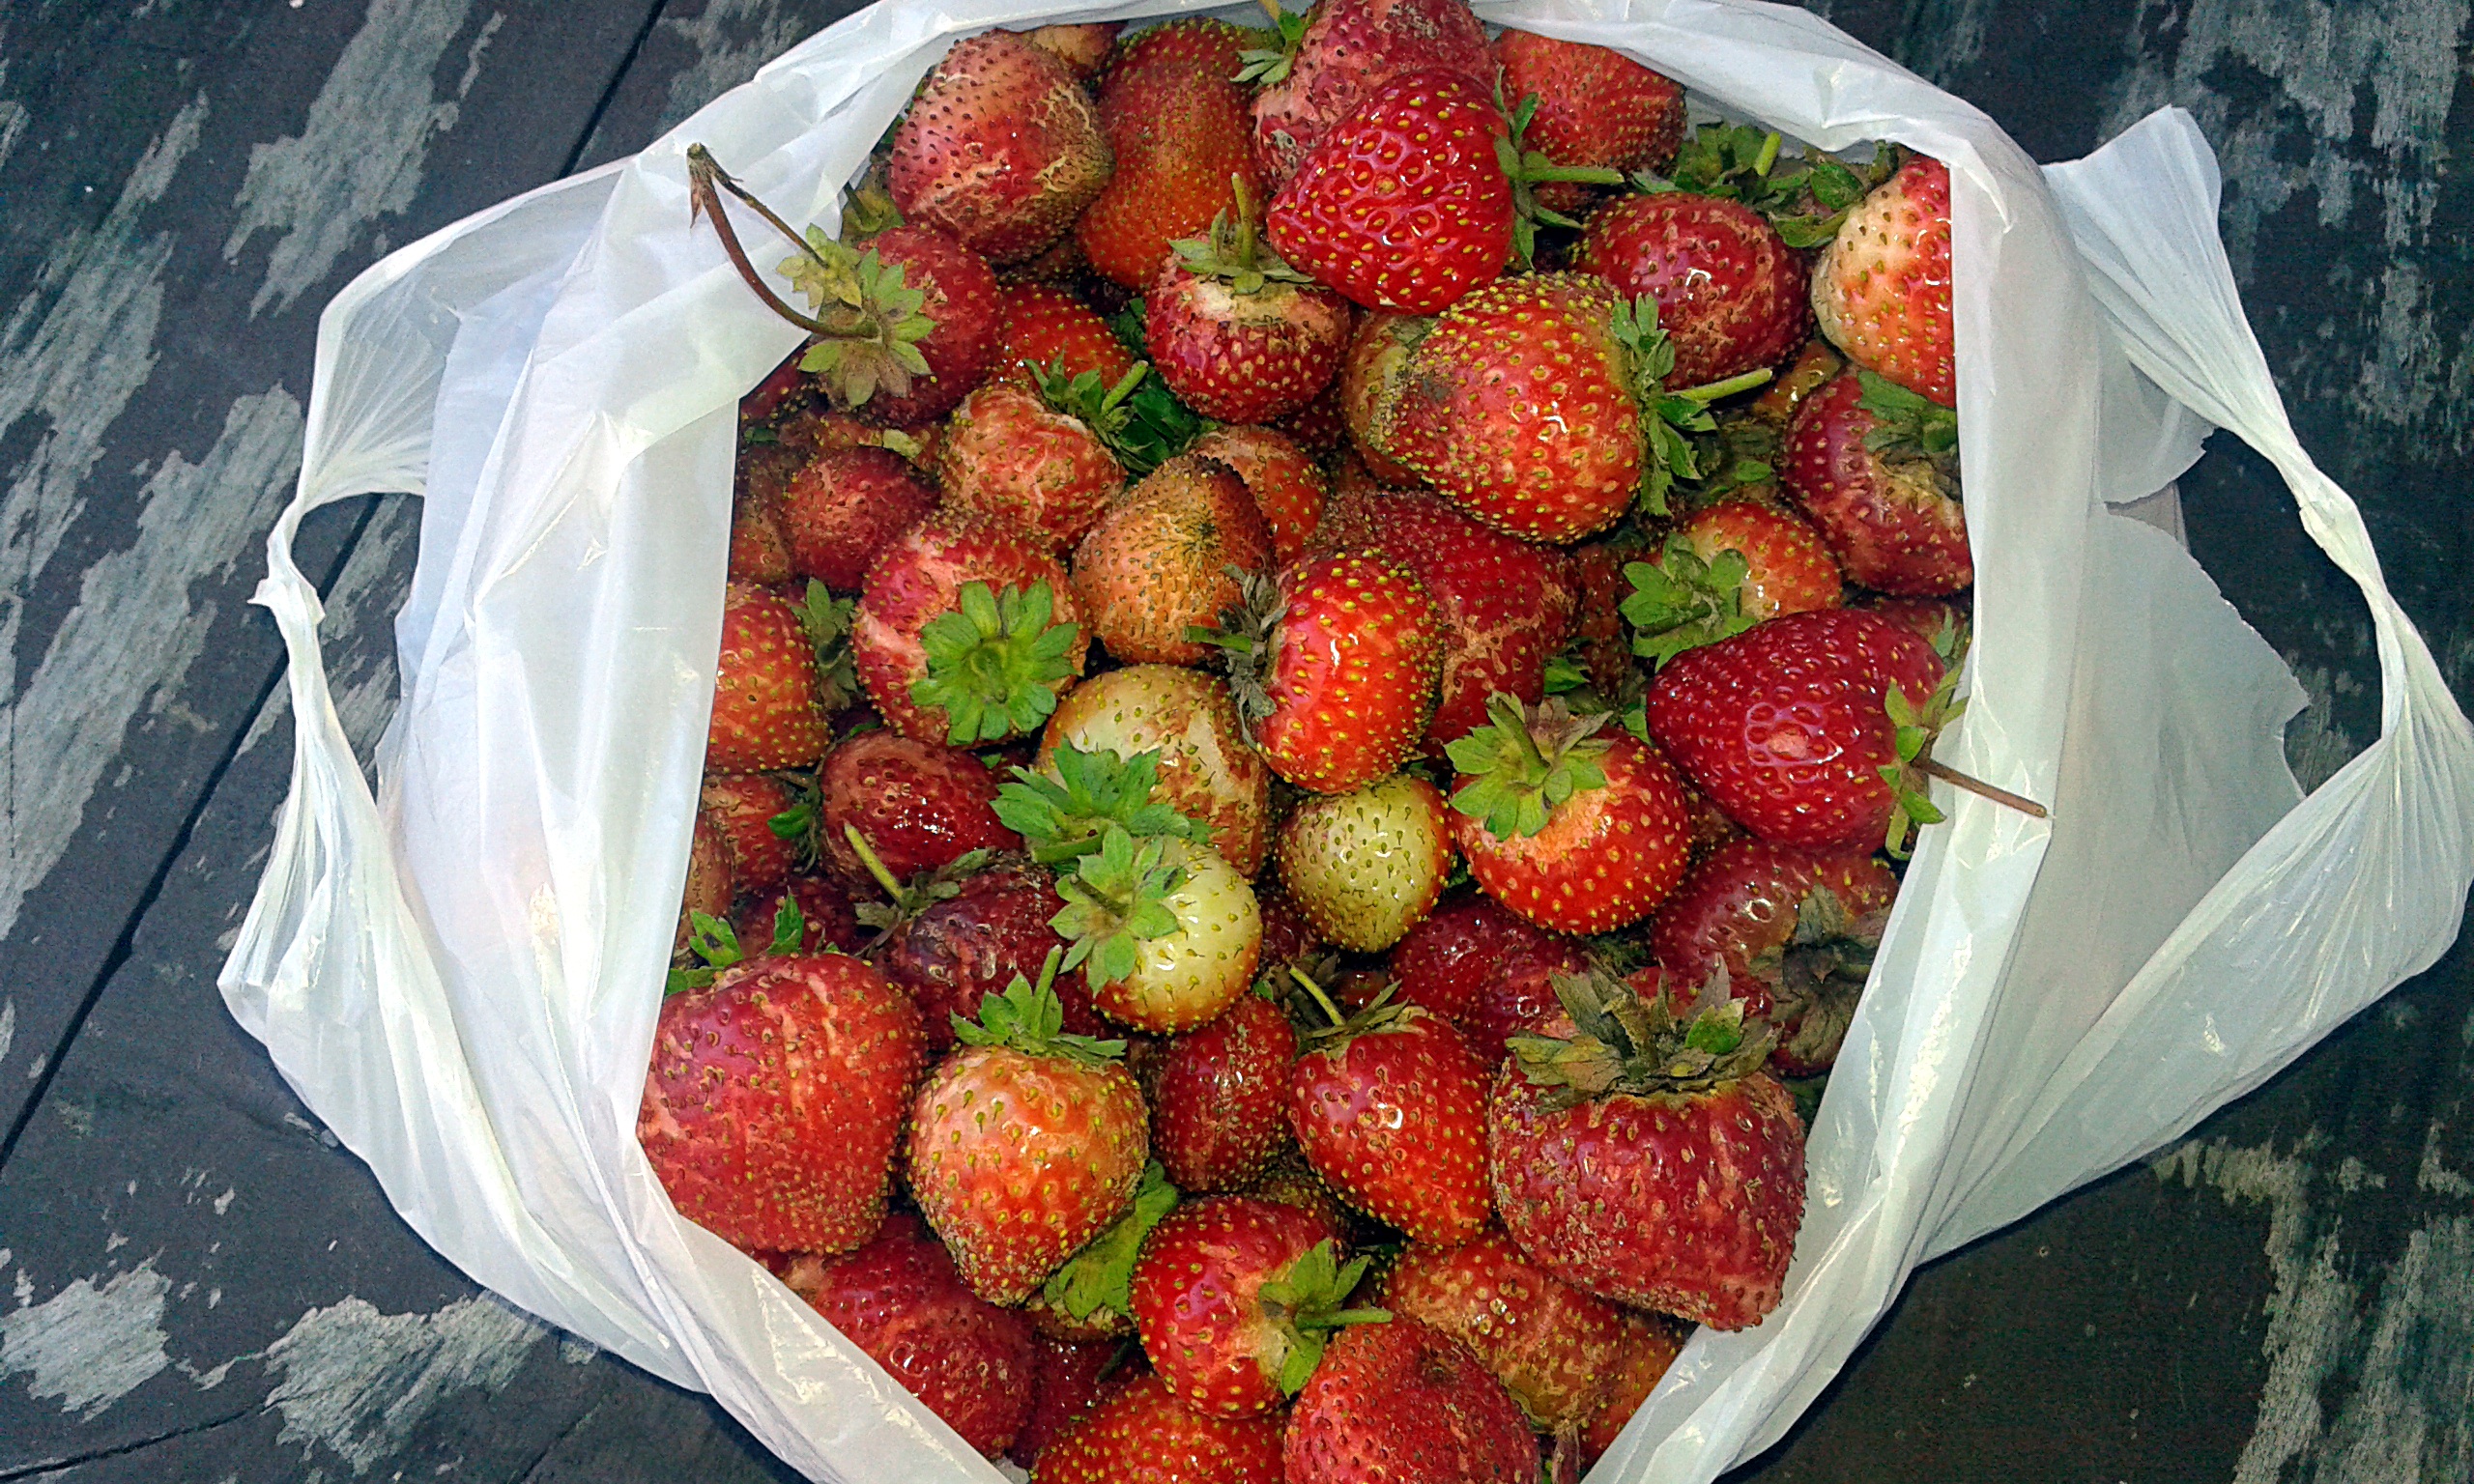
nature, plant, fruit, sweet, summer, food, red, produce, autumn, bag, garden, closeup, strawberry, collections, strawberries, vitamins, mature, flowering plant, leaflet, the plot, fruiting, land plant